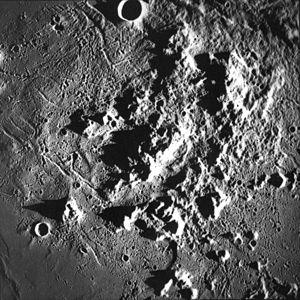
Les Montes Archimedes sont un ensemble de montagnes lunaires situées jusqu'à une centaine de kilomètres au sud du cratère Archimedes.